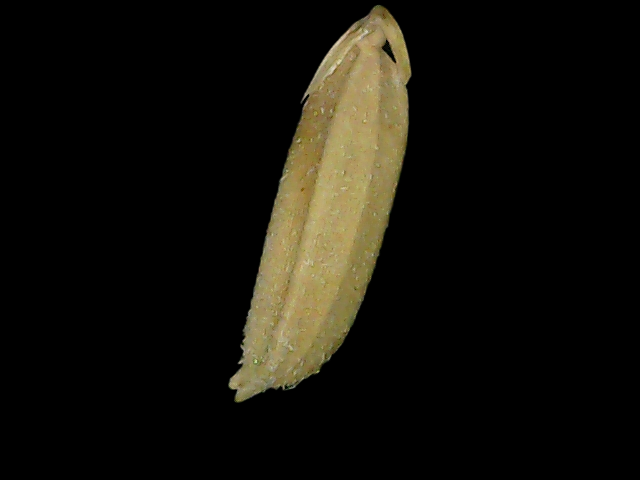
Rice variety: Bd85